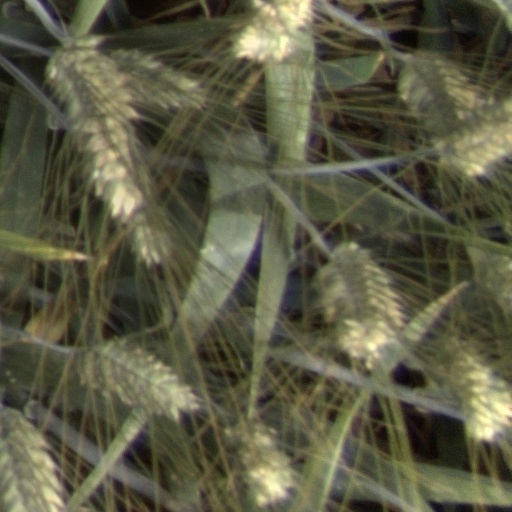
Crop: wheat